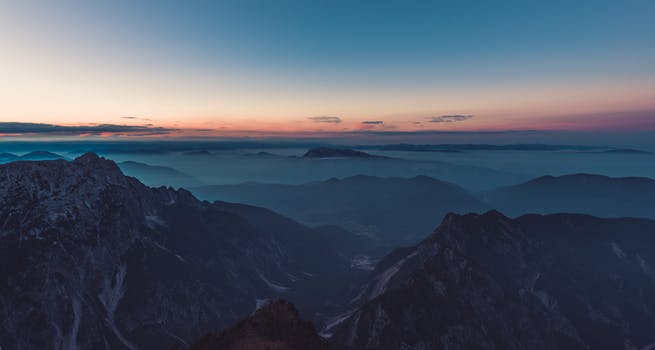
Label: No Watermark